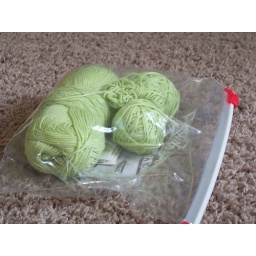
green cotton in bag